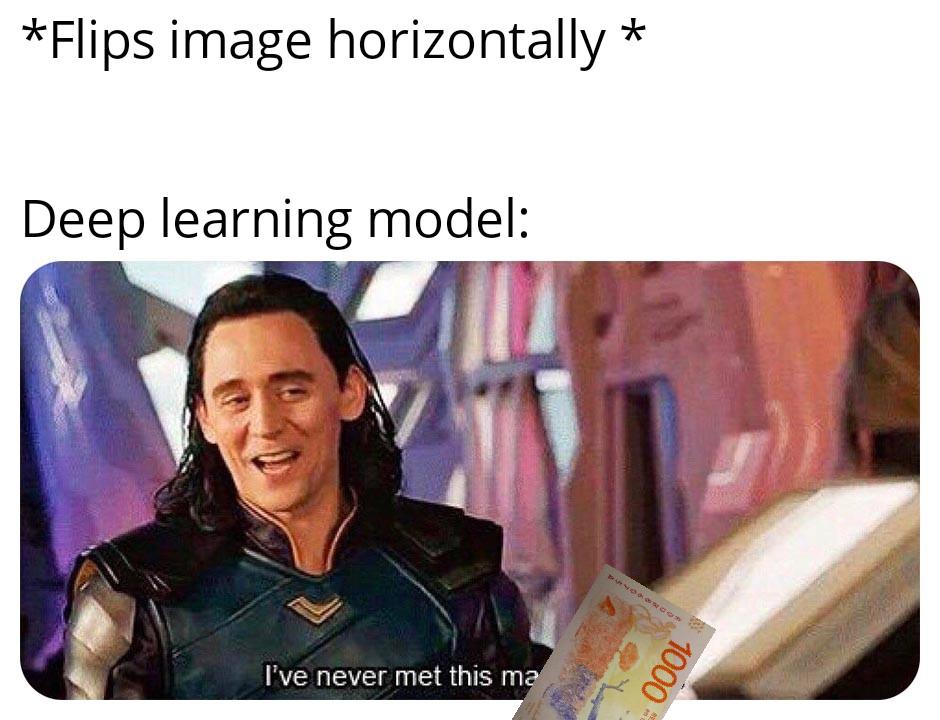
Denominación: 1000